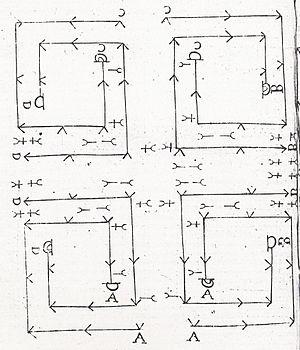
Le carré de Mahony.
Une contredanse est une danse à figures dansée en couples disposés en deux colonnes ou en carré. Les contredanses sont d'origine anglaise ; mais certains historiens leur donnent une origine française antérieure. La contredanse anglaise est apparue au milieu du XVIᵉ siècle, au début du règne d'Élisabeth Iʳᵉ d'Angleterre. Le maître à danser John Playford lui donna ses lettres de noblesse en publiant, en 1651, The English Dancing Master. L'ouvrage connaîtra 18 éditions, jusqu'en 1728, et sera augmenté d'un second volume, puis d'un troisième.